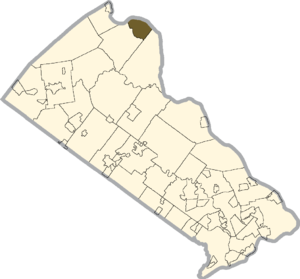
Bridgeton Township est un township, situé dans le comté de Bucks, en Pennsylvanie, aux États-Unis. En 2010, le township comptait une population de 1 277 habitants.